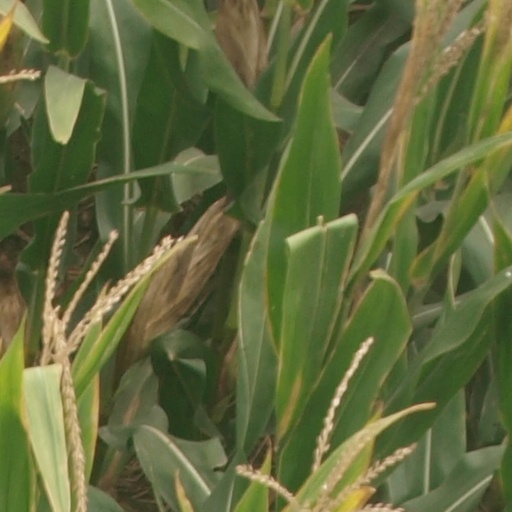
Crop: maize; corn